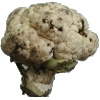
Label: cauliflower